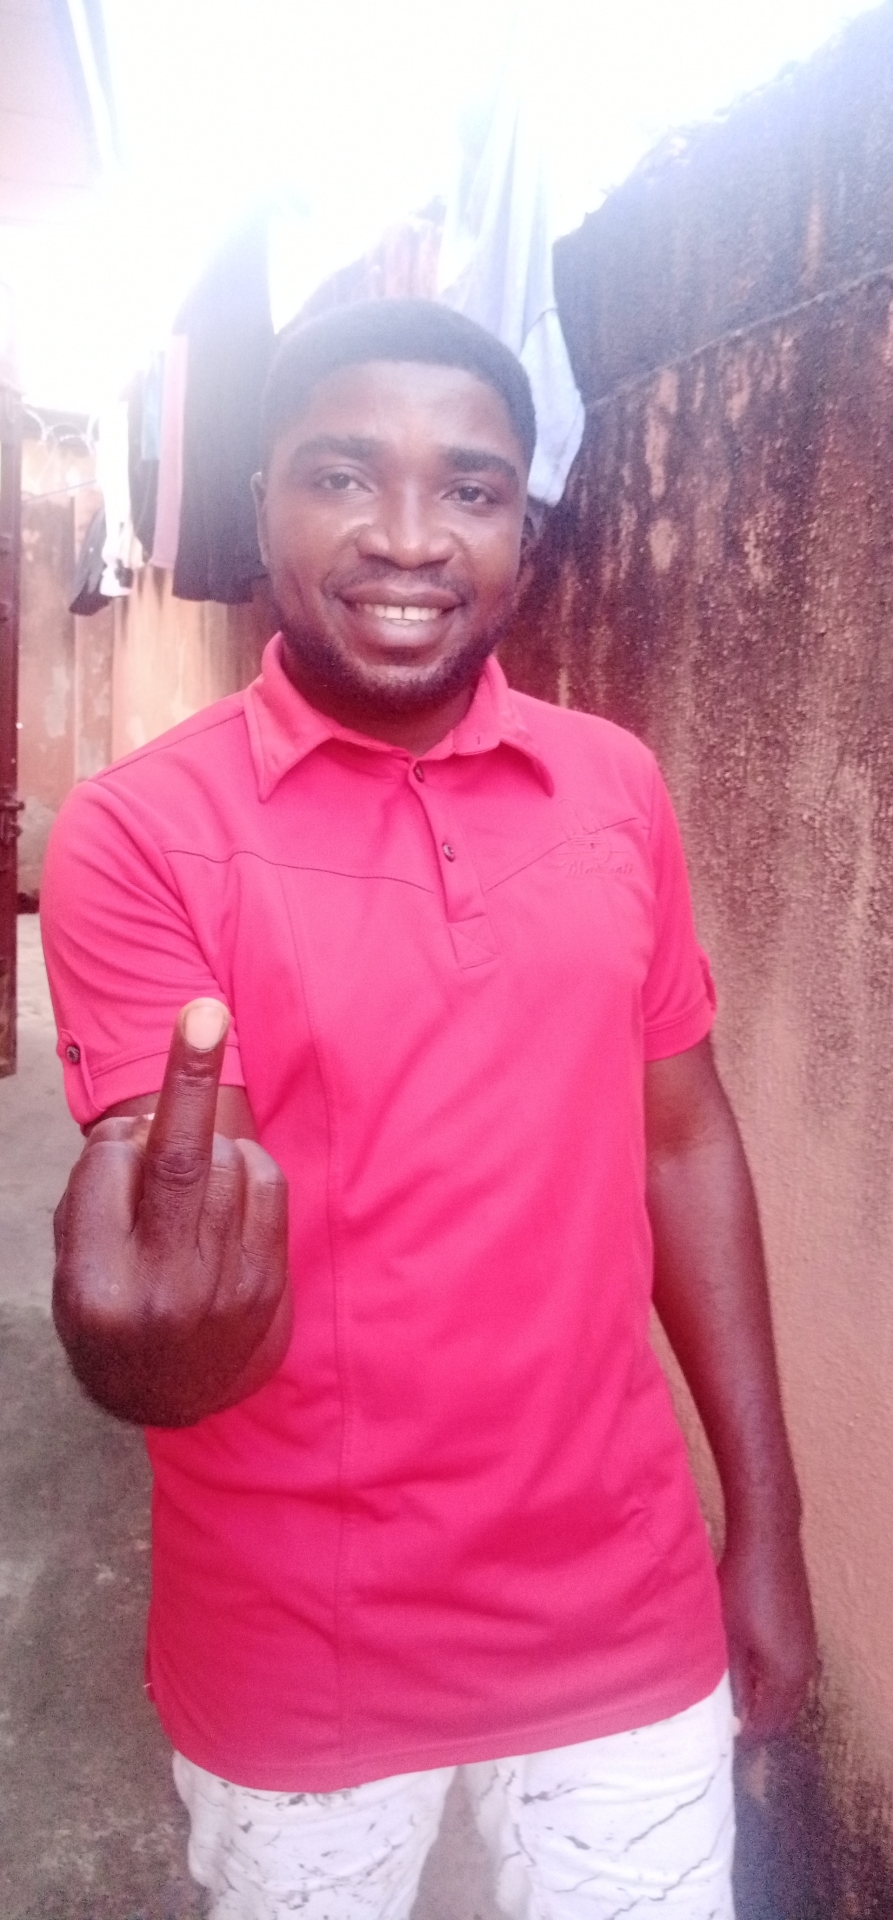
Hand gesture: middle_finger